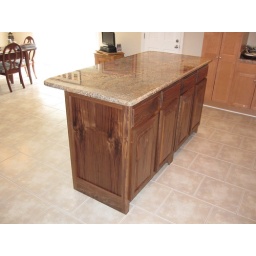
Island defines the kitchen from other &amp;quot;rooms&amp;quot; in the open floor plan.